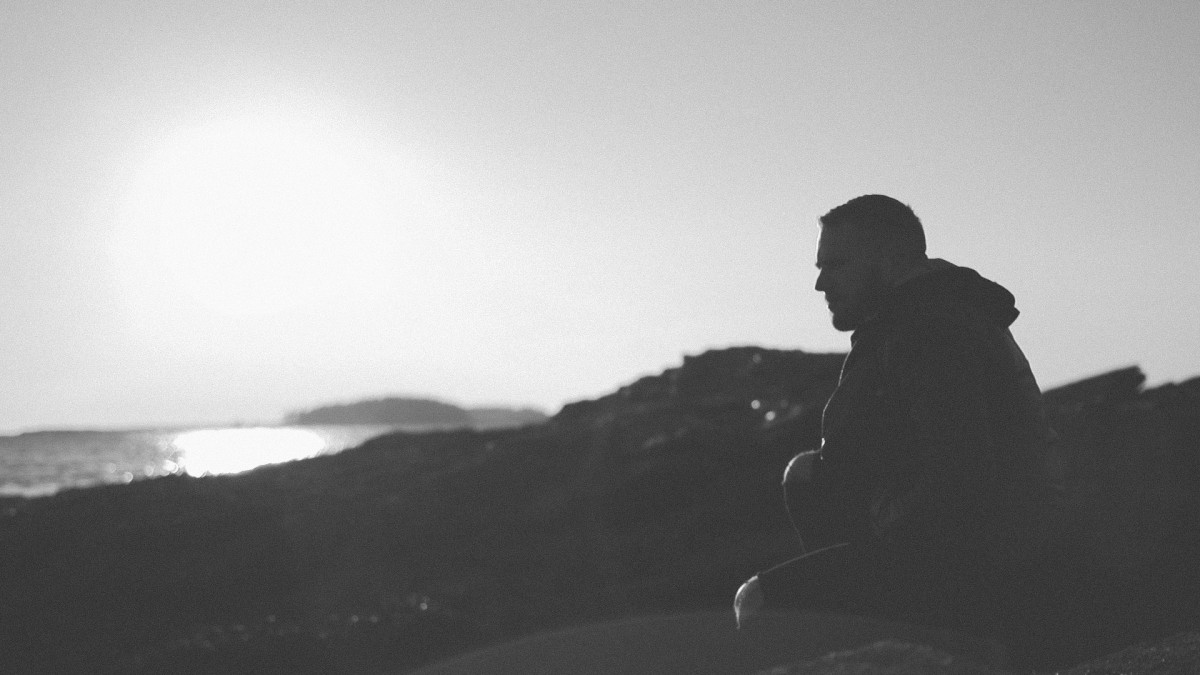
Tags: silhouette, black and white, photograph, image, monochrome photography, atmospheric phenomenon